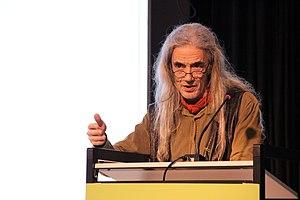
Enric Casasses i Figueres, né en 1951 à Barcelone, fils du chimiste et poète Enric Casassas i Simó, ainsi que de la chimiste Pepita Figueres i Cros, est un poète, rhapsode et traducteur.